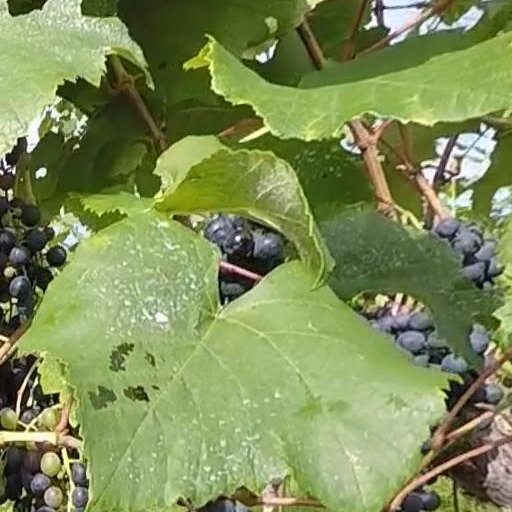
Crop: grape